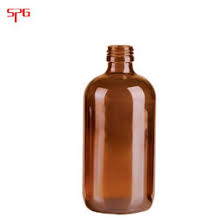
Waste category: glass